Battle of Mosul (2016–2017)

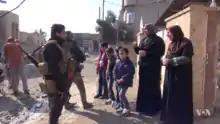
Iraqi soldiers converse with civilians in eastern Mosul, January 2017.

On 23 December, the Iraqi Army captured the Mosul Police Academy headquarters in Al-Qahira district, which was their first major advance since the suspension of military operations a week earlier. On 24 December, U.S. Army Colonel Brett G. Sylvia stated that American soldiers assisting Iraqi forces would be embedded more extensively and would partner with additional formations. Iraqi Prime Minister Haider al-Abadi stated that Iraqi forces were in control of over a third of Mosul, while Iraqi Joint Operations Command spokesperson Yahia Rasoul stated that Iraqi forces controlled 44% of Nineveh Governate. He added that CTS forces controlled 40 districts in east Mosul, while the Iraqi Army's 9th Battalion held six districts. On 25 December, the CTS reportedly stormed into the Al-Quds district, later in the day. On 26 December, Commander of Nineveh Operations Major General Najim al-Jabouri announced that new military reinforcements had arrived in the Mosul neighborhoods retaken by Iraqi forces. On 27 December, the ISIL-run Amaq News Agency stated that the anti-ISIL coalition had destroyed the Old Bridge, the last functioning bridge in Mosul. The US-led Coalition stated that it had disabled a Mosul bridge with airstrikes, without providing further details.